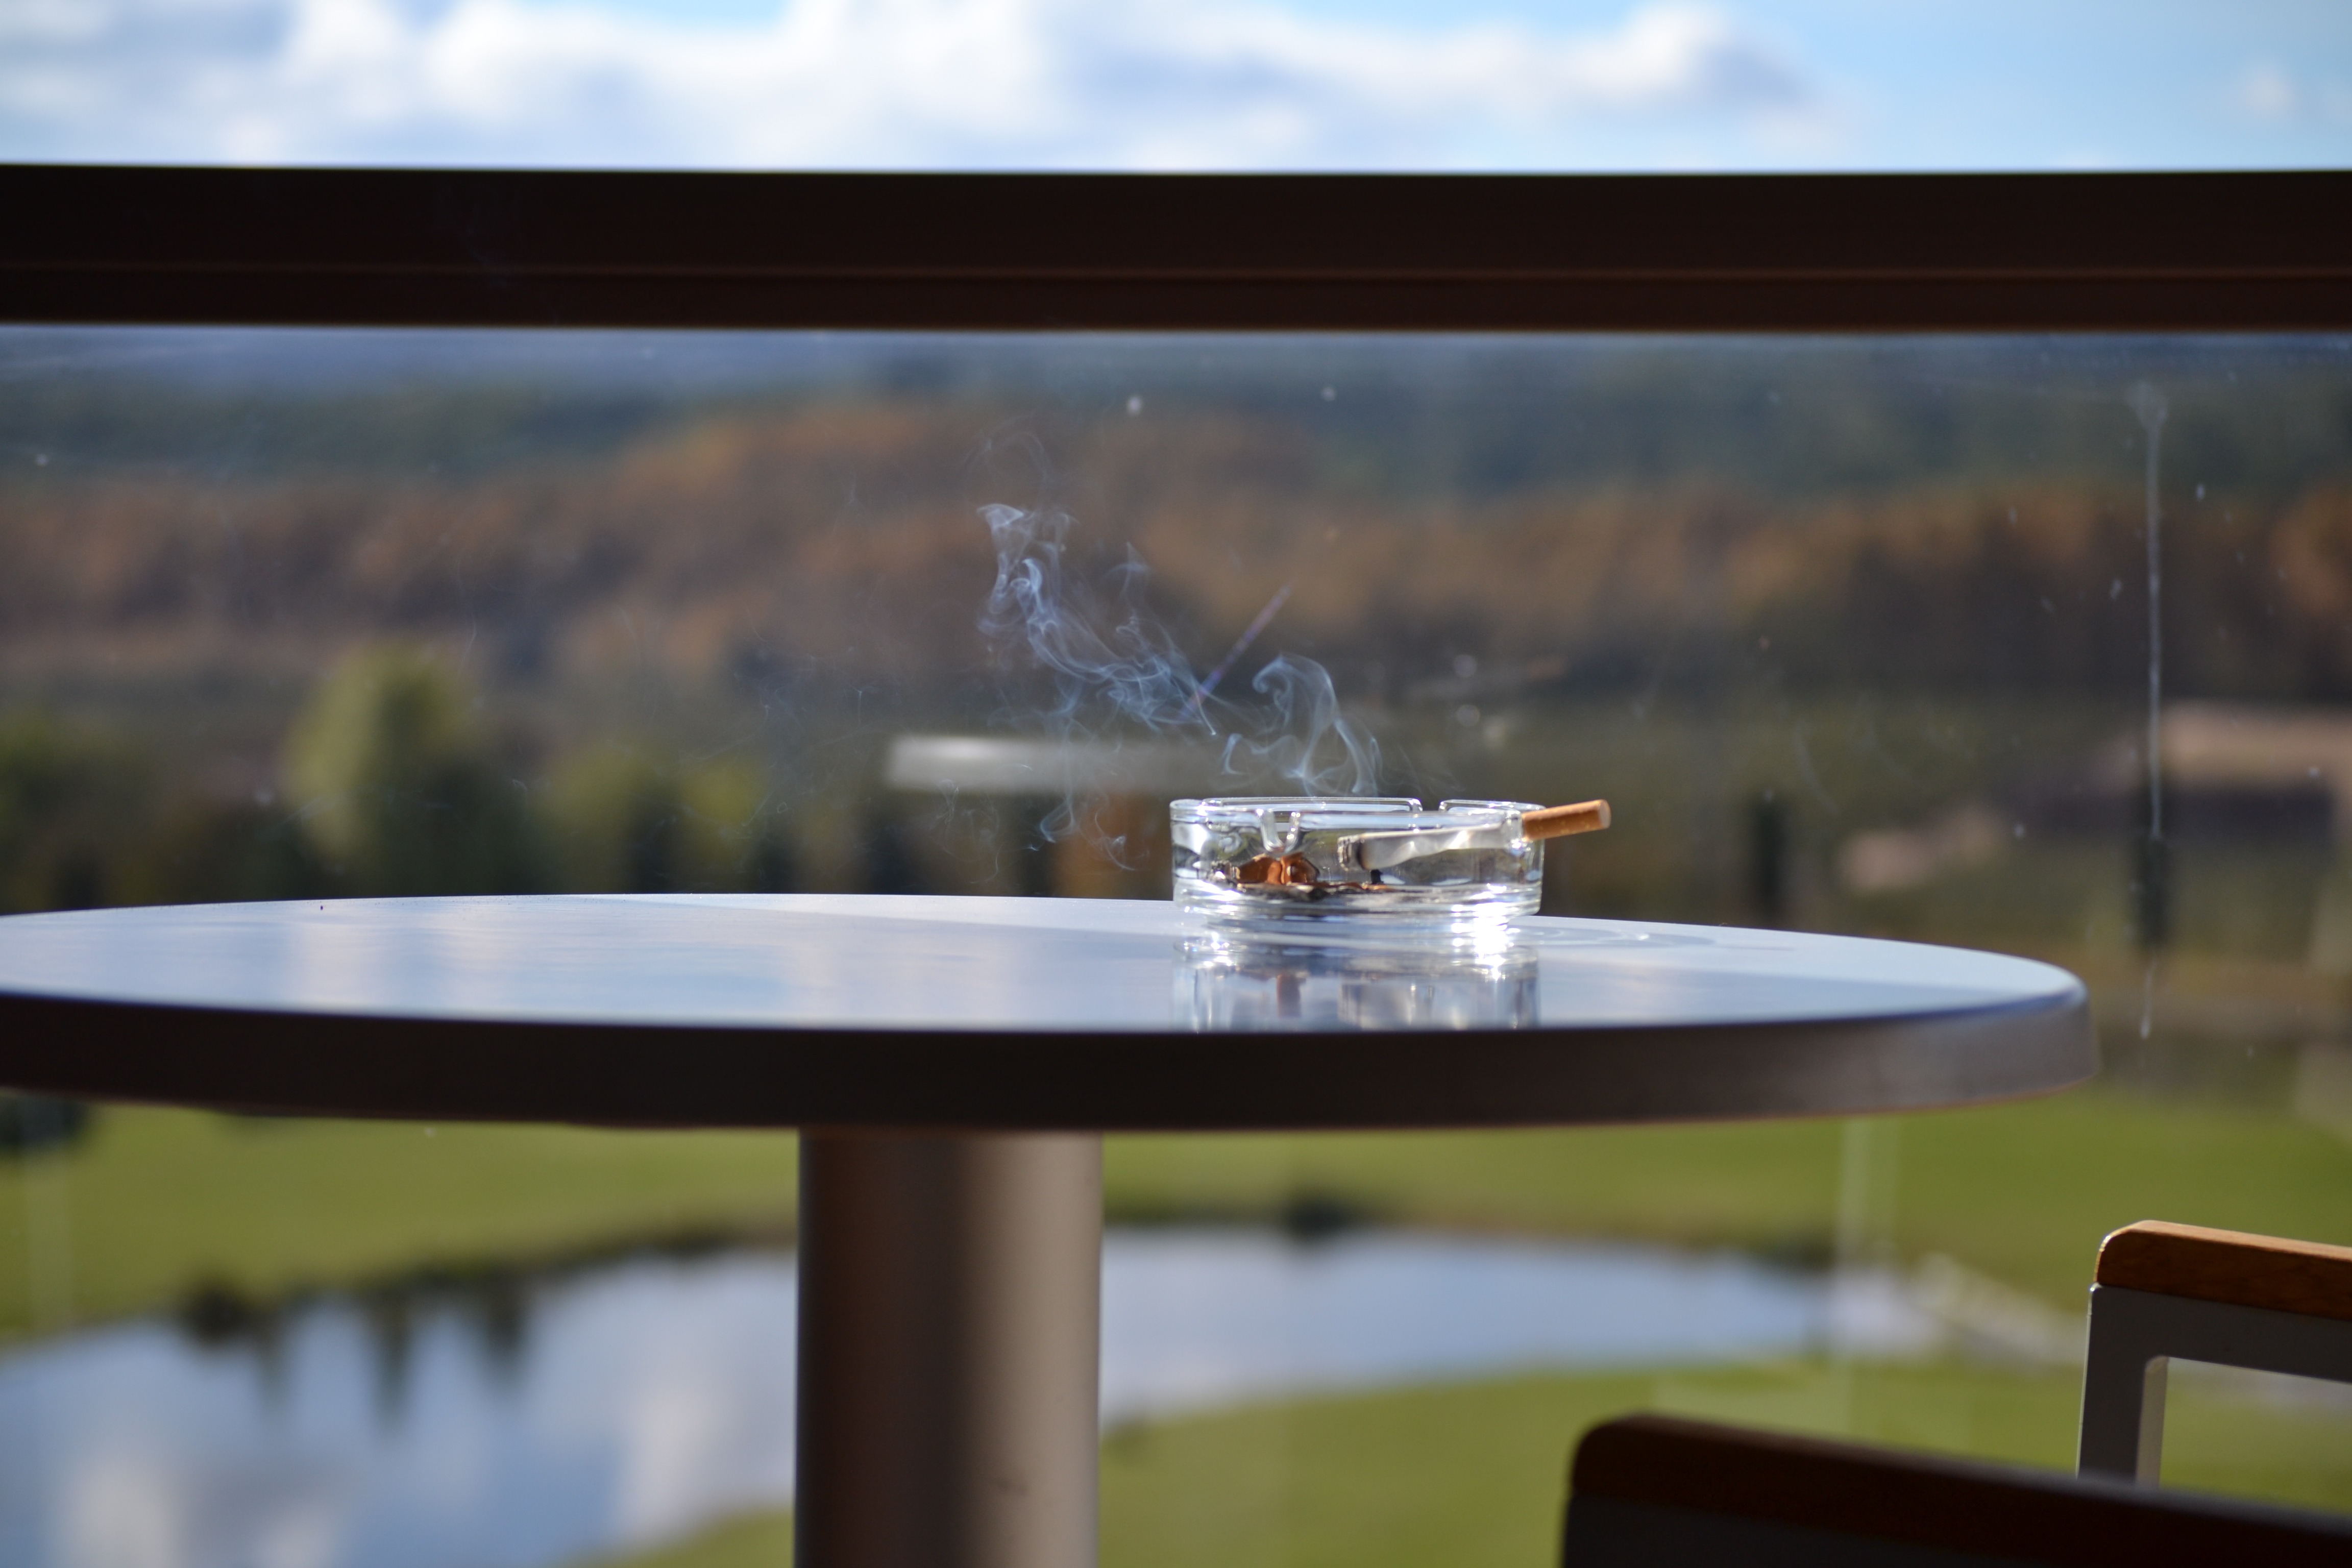
table, wood, boat, home, smoking, balcony, reflection, vehicle, relax, holiday, furniture, design, shape